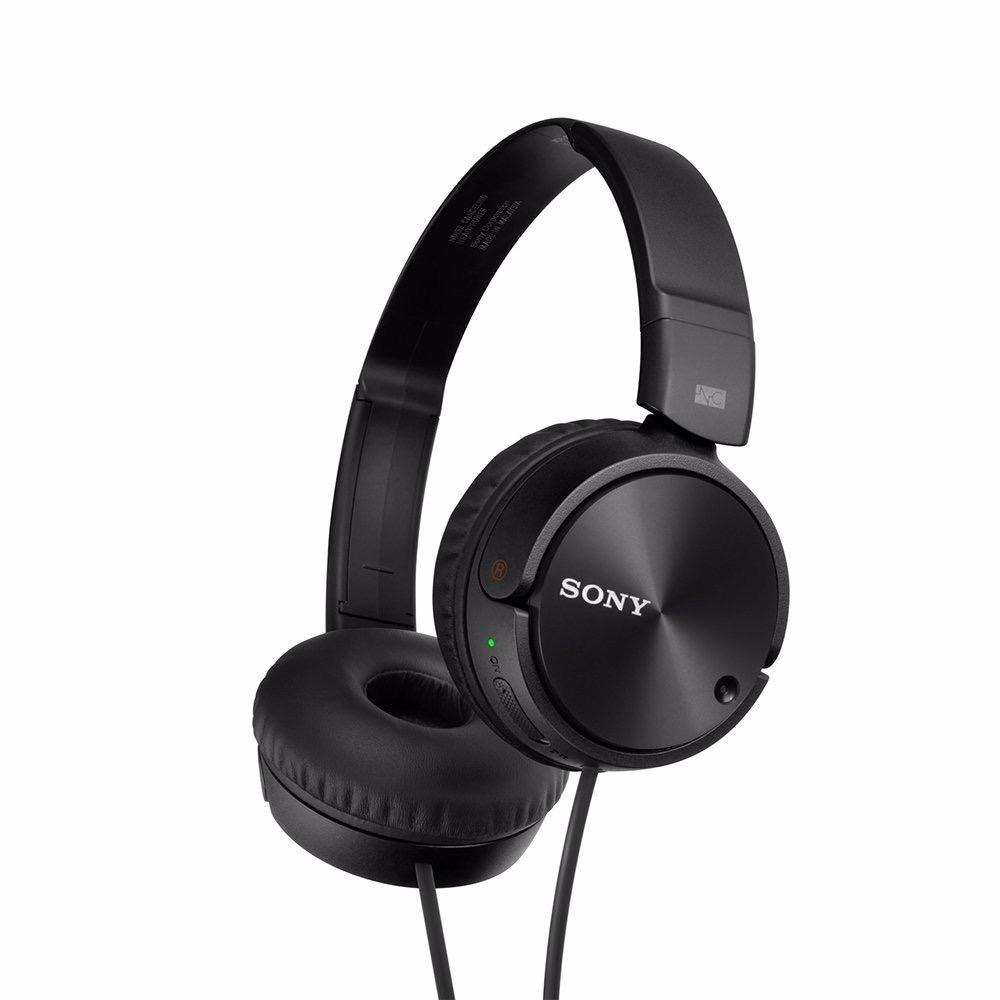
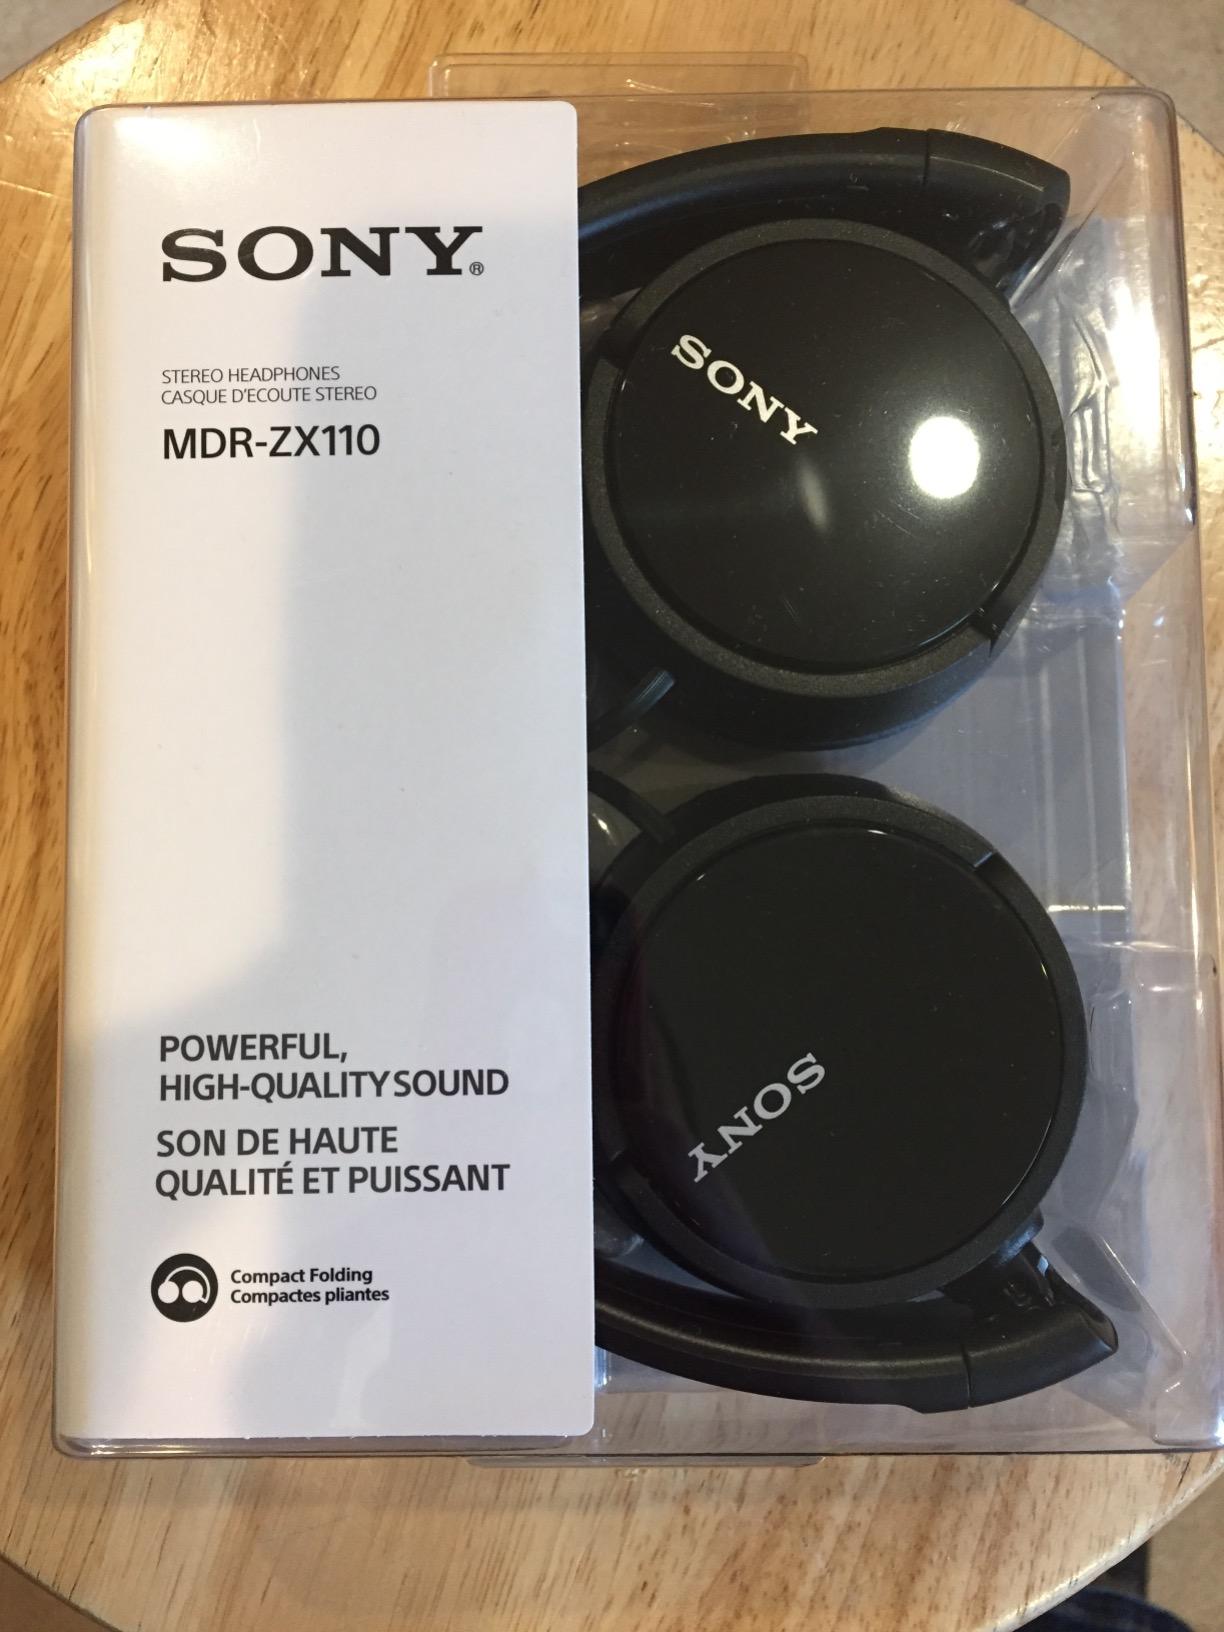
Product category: headphones
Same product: yes